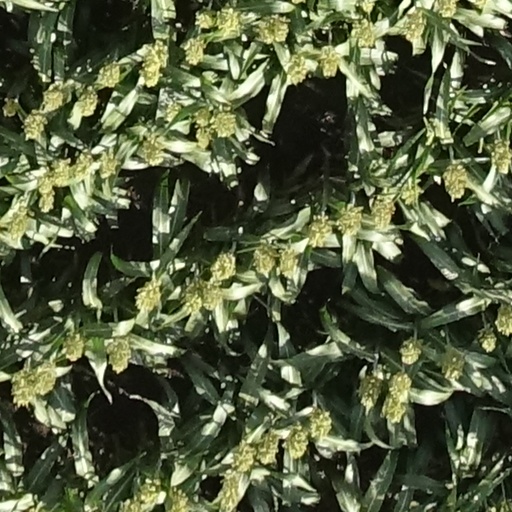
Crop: sorghum